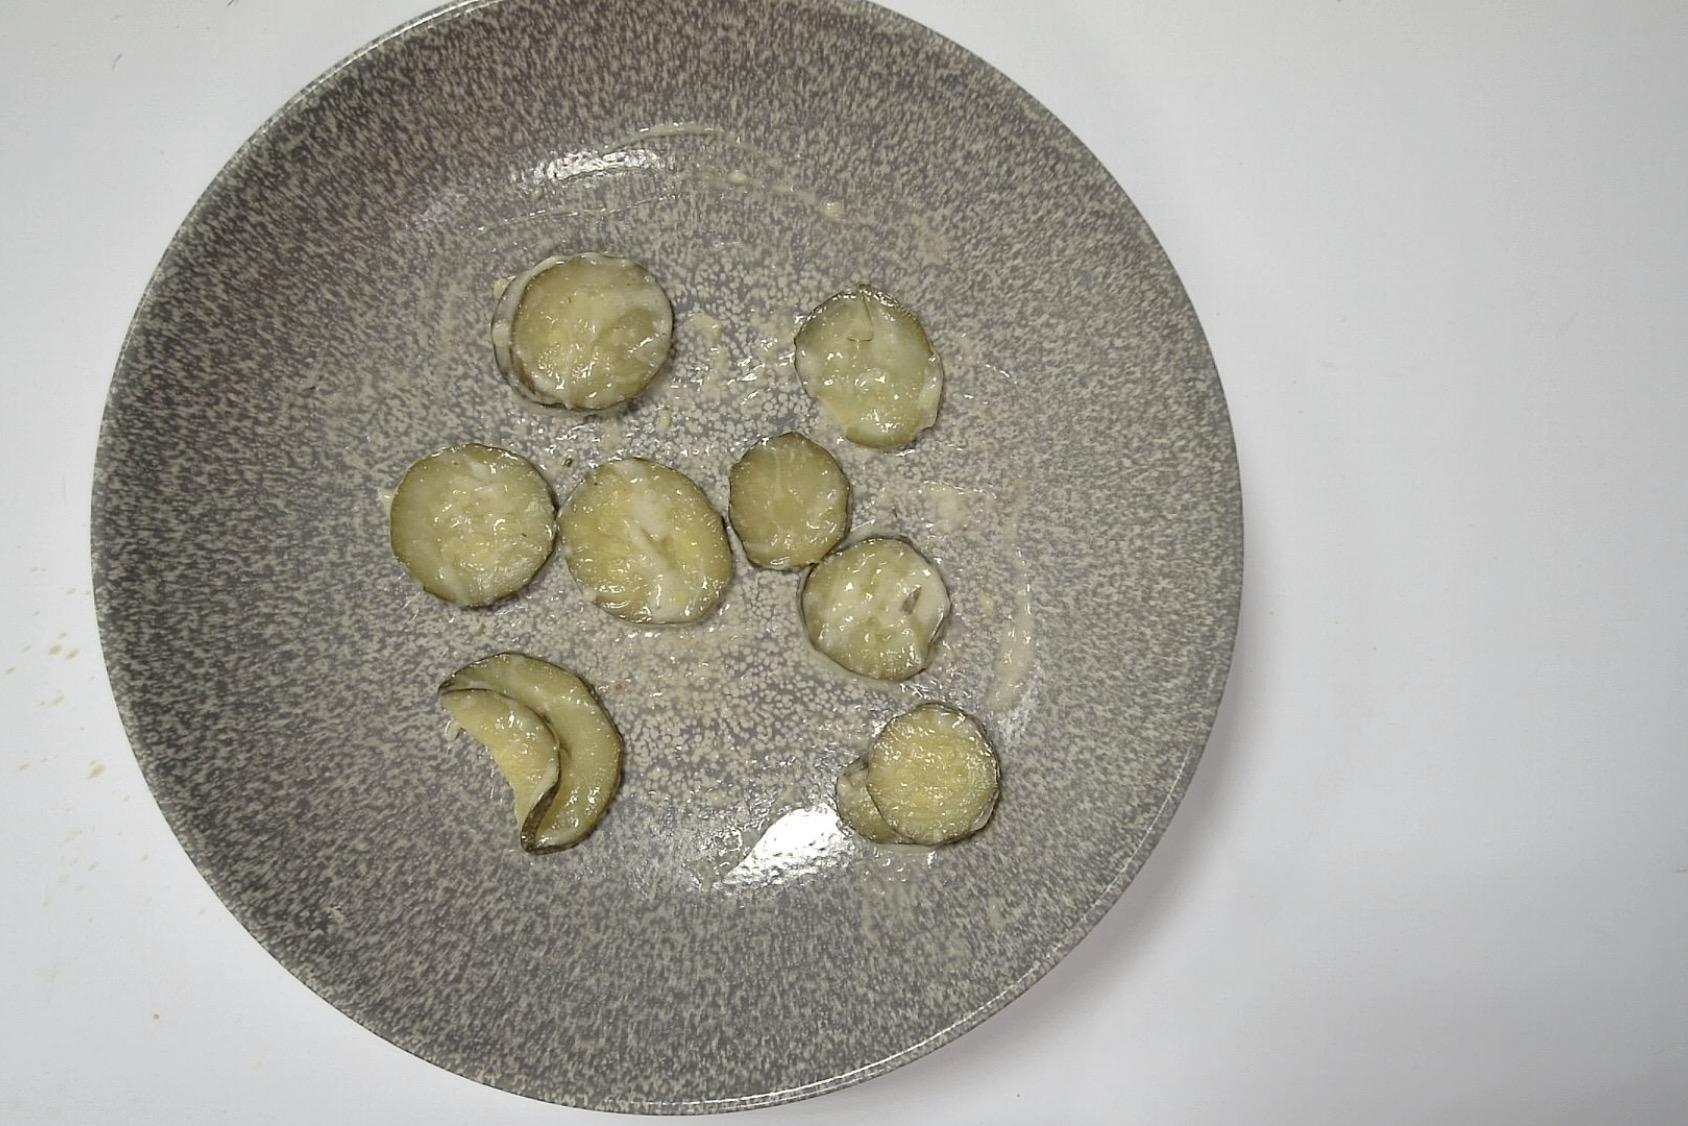
Dish: Pfanne mit Zucchini Paprika , Seelachs in Helle Sauce mit Eierspätzle
Portion size: Normale Portion
Ingredients: egg-spaetzle), zucchini-or-courgette, light-sauce-or-white-sauce, pollock-or-coalfish, paprika-or-bell-pepper
Weight as served: 318 g
Energy as served: 357,42 kcal (1.480,18 kJ)
Fat: 16,142 g (saturated: 4,468 g)
Carbohydrates: 21,85 g (sugar: 3,95 g)
Protein: 29,136 g
Salt: 2,272 g
Weight after return: 282 g
Energy after return: 316,957 kcal